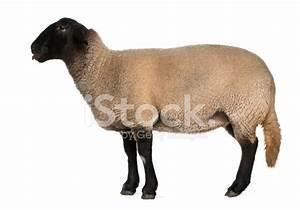
sheep